University of Michigan Papyrology Collection

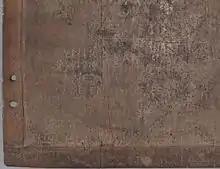
A wax tablet of Proverbs VII, 3-13, perhaps written by a schoolboy

The University of Michigan Papyrus Collection has for many years been involved in digitizing its papyrology collection. New technology has aided the study of the fragile materials, making it more easily accessible. The first digital scanner purchased by the U-M Library was used to begin digitizing its papyrus holdings, according to the Winter 2007 issue of "Search and Discovery: Research at Michigan".